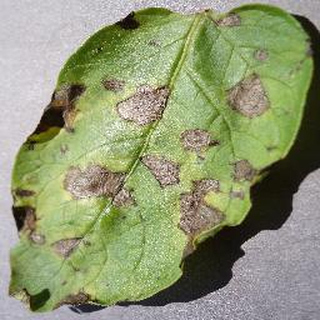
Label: potato_early_blight